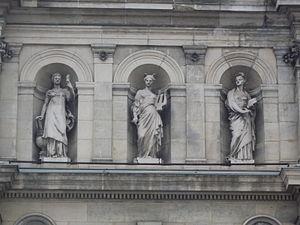
Statues des muses de la poésie, de la science, de l'histoire sur le côté droit de la façade de l'ancien musée-bibliothèque (1872) de Grenoble.
Le musée-bibliothèque de Grenoble est un édifice culturel du XIXᵉ siècle situé place de Verdun à Grenoble. Achevé en 1870, il a accueilli jusqu'en 1970 la bibliothèque municipale de Grenoble et jusqu'en 1992 les collections du musée de Grenoble.
Louis Auguste Roubaud, dit Roubaud le jeune, né le 29 février 1828 à Cerdon et mort le 11 avril 1906 à Paris, est un sculpteur français.